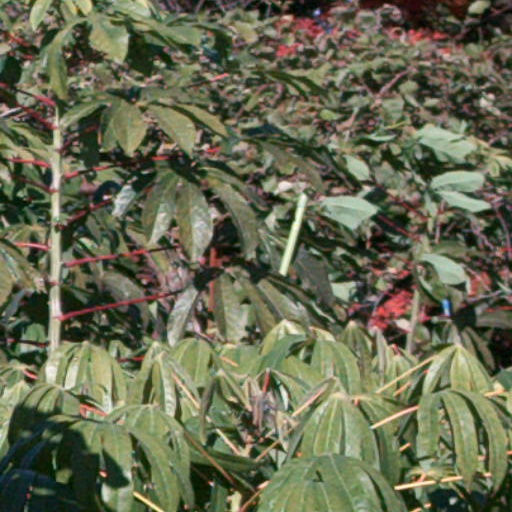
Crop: cassava